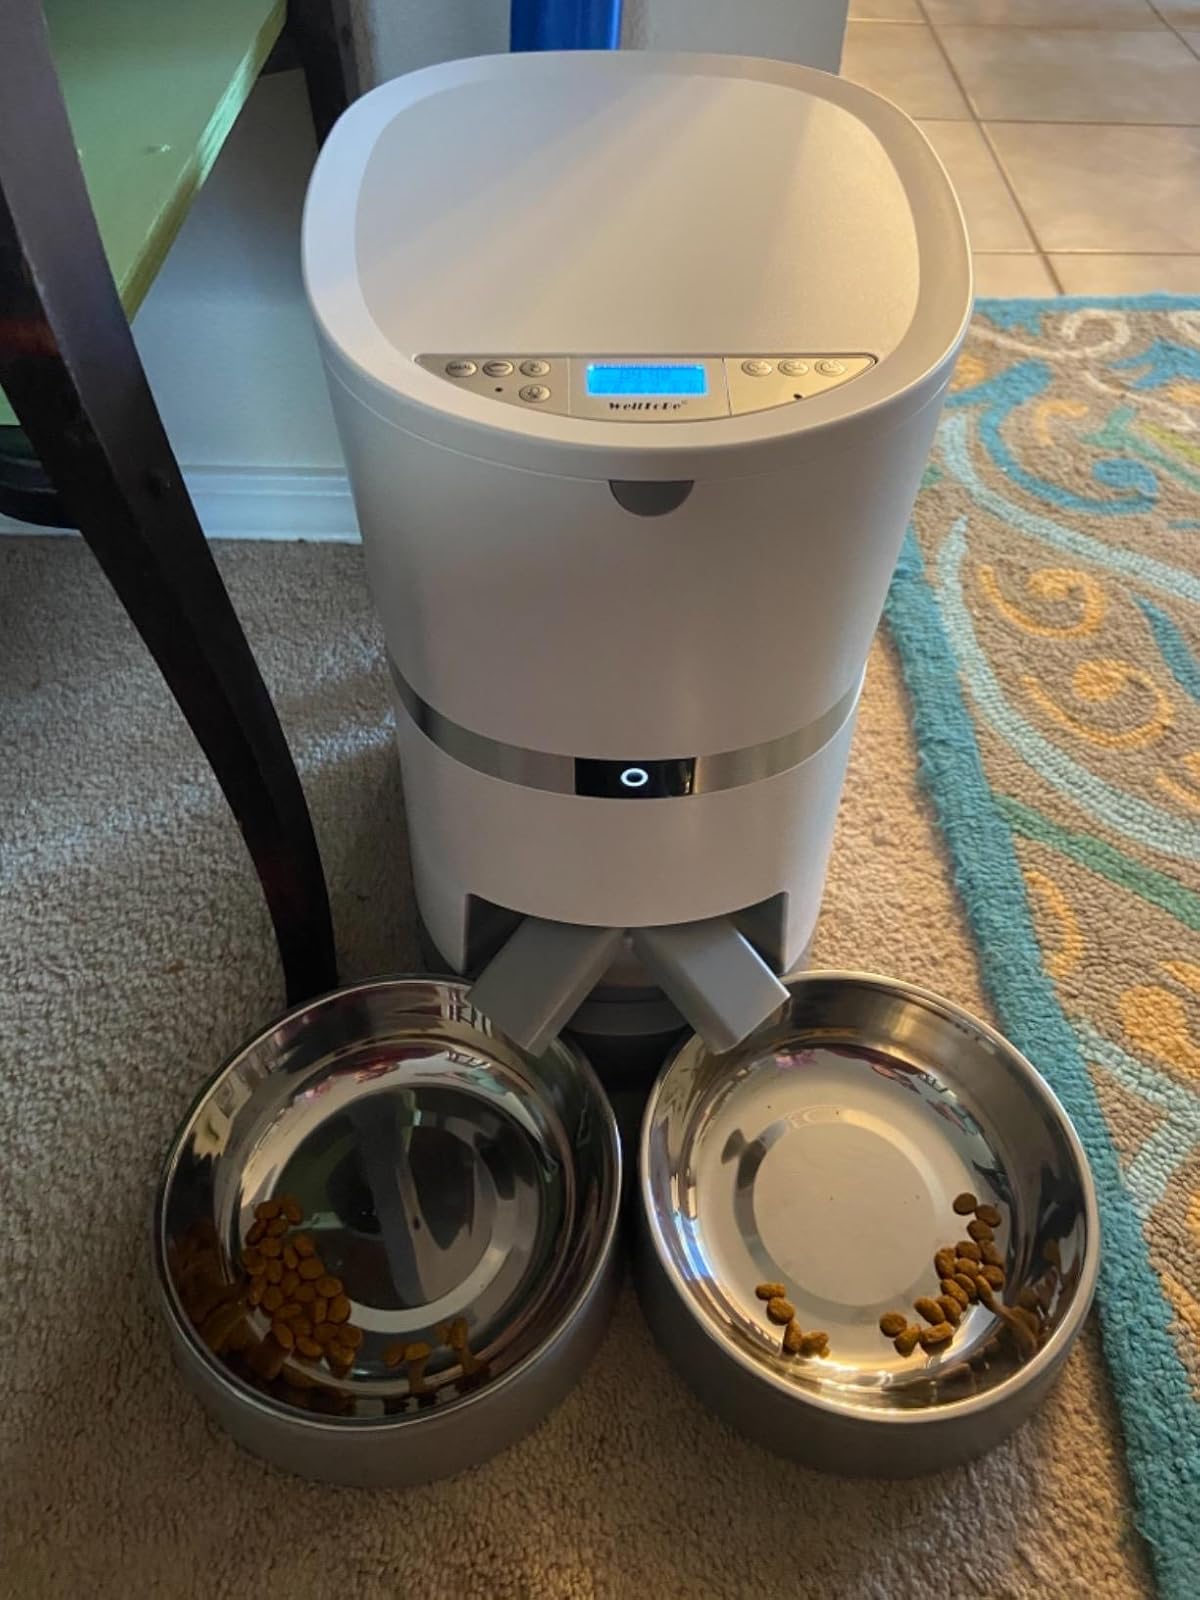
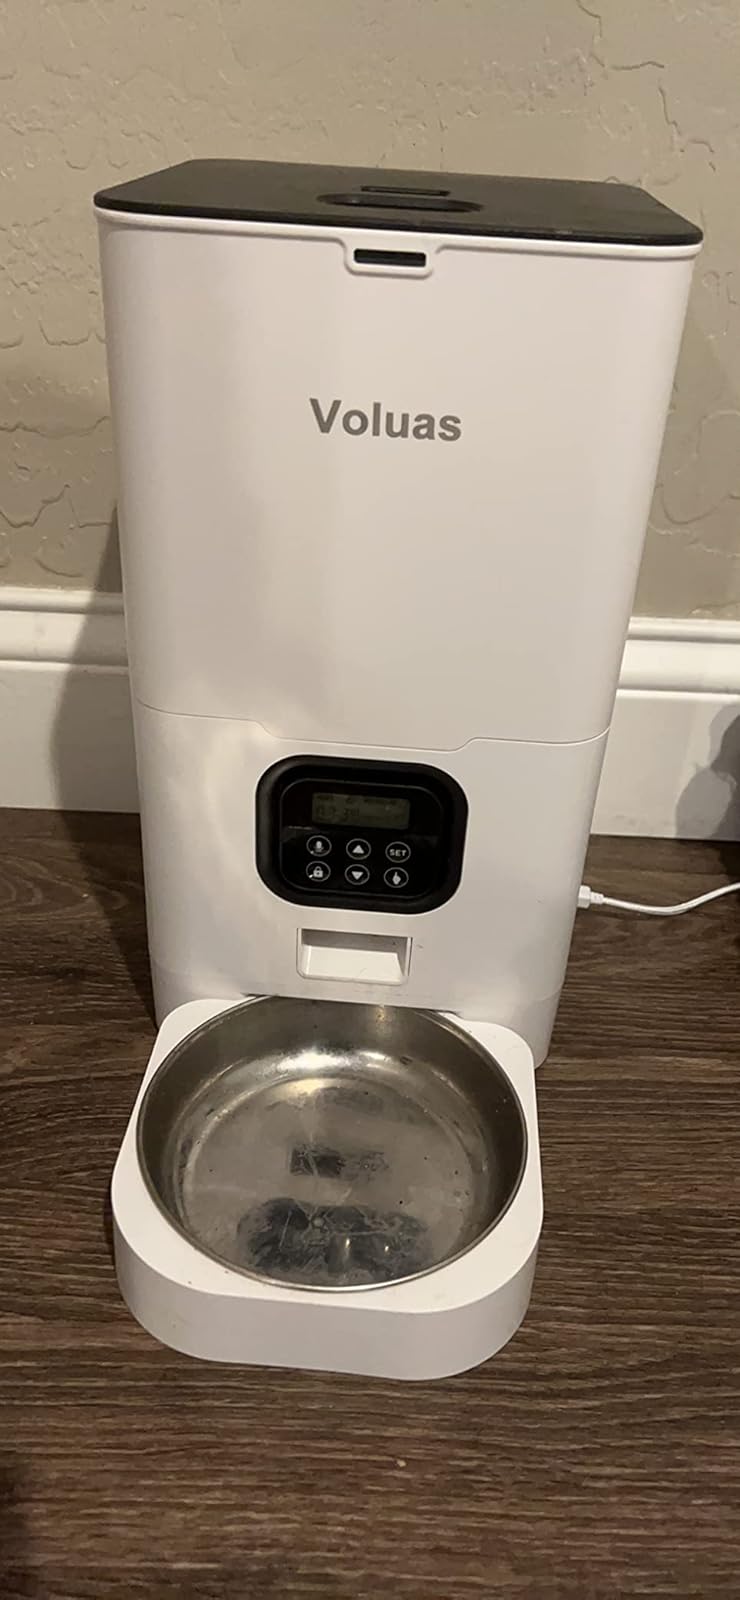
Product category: items_feeder
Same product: no